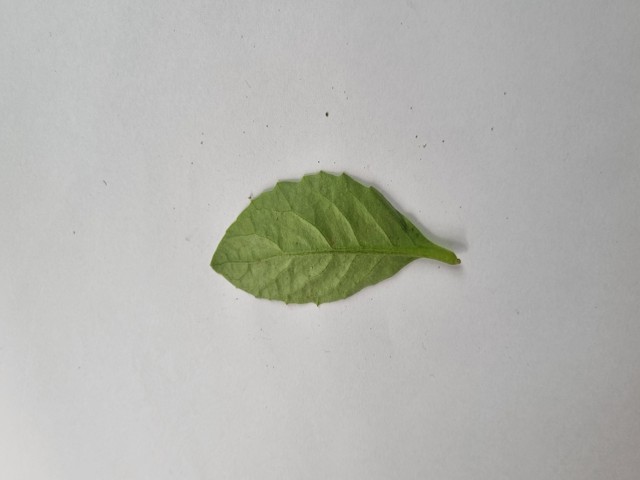
Plant: gainura